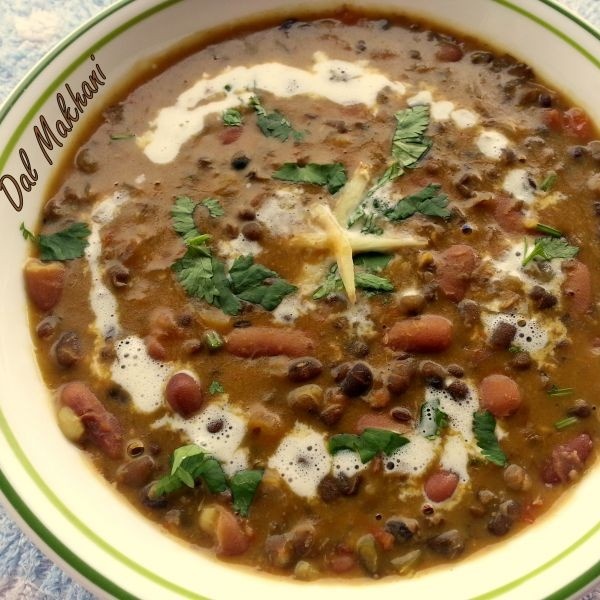
Dish: dal_makhani